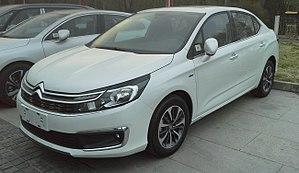
La Citroën C4 II sortie en septembre 2010 est une automobile du constructeur automobile Citroën, qui remplace le modèle de même nom sorti en septembre 2004. Elle a été présentée au salon de Paris de 2010. Il s'agit d'une berline compacte 5 portes.